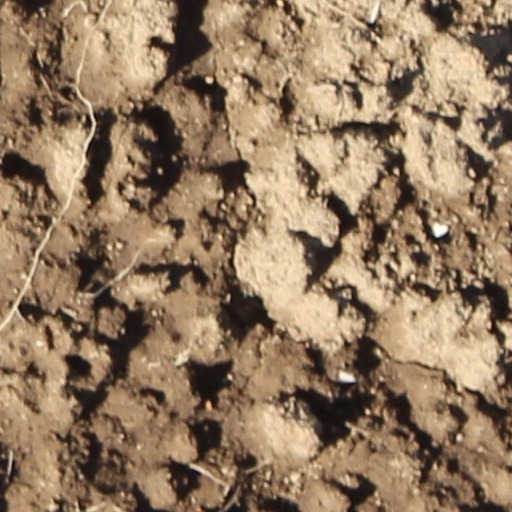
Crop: wheat